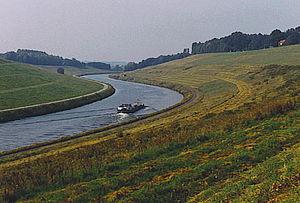
Le canal Charleroi-Bruxelles est un canal belge à grand gabarit de classe IV, accessible aux convois de 1 350 tonnes. Long de 47,9 km pour sa partie wallonne, il relie Bruxelles à Charleroi et s'inscrit dans un axe nord-sud reliant le port d'Anvers, via le canal maritime de Bruxelles à l'Escaut, d'une part à la vallée de la Sambre, et d'autre part à Mons et au nord de la France via le canal du Centre et l'ascenseur de Strépy-Thieu. Ce canal et son histoire ont été étudiés et décrits notamment par l'ingénieur André Sterling.